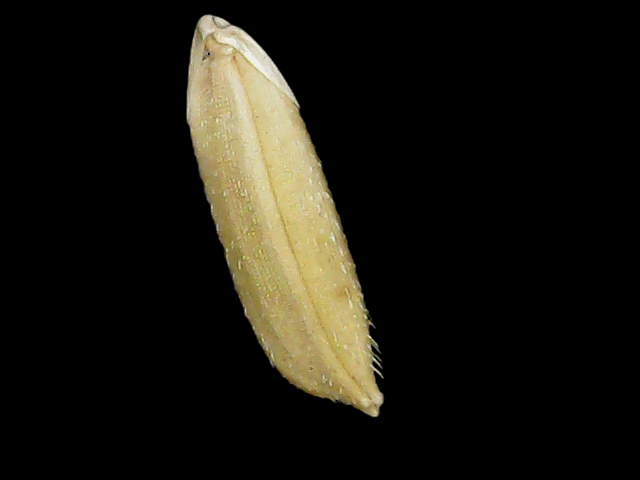
Rice variety: Bd30